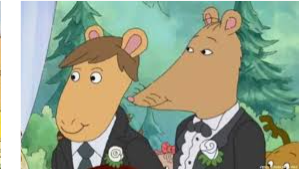
Portrait style: Cartoon Portrait